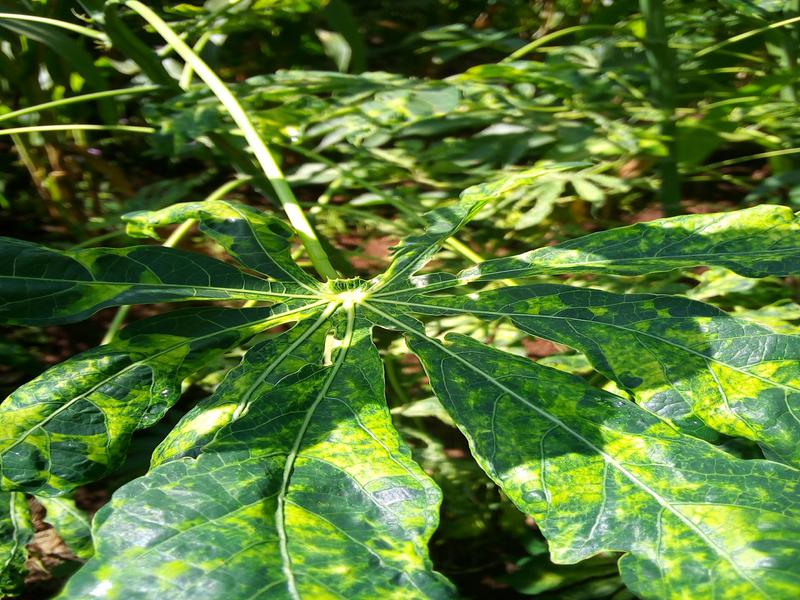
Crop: cassava
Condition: mosaic_disease